IPod Socks

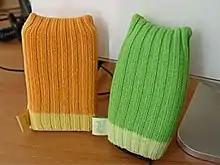
iPod Socks in orange and green

iPod Socks were a set of multi-colored cotton knit socks introduced by Apple Inc. in November 2004 for protection of iPods from damage during travel.